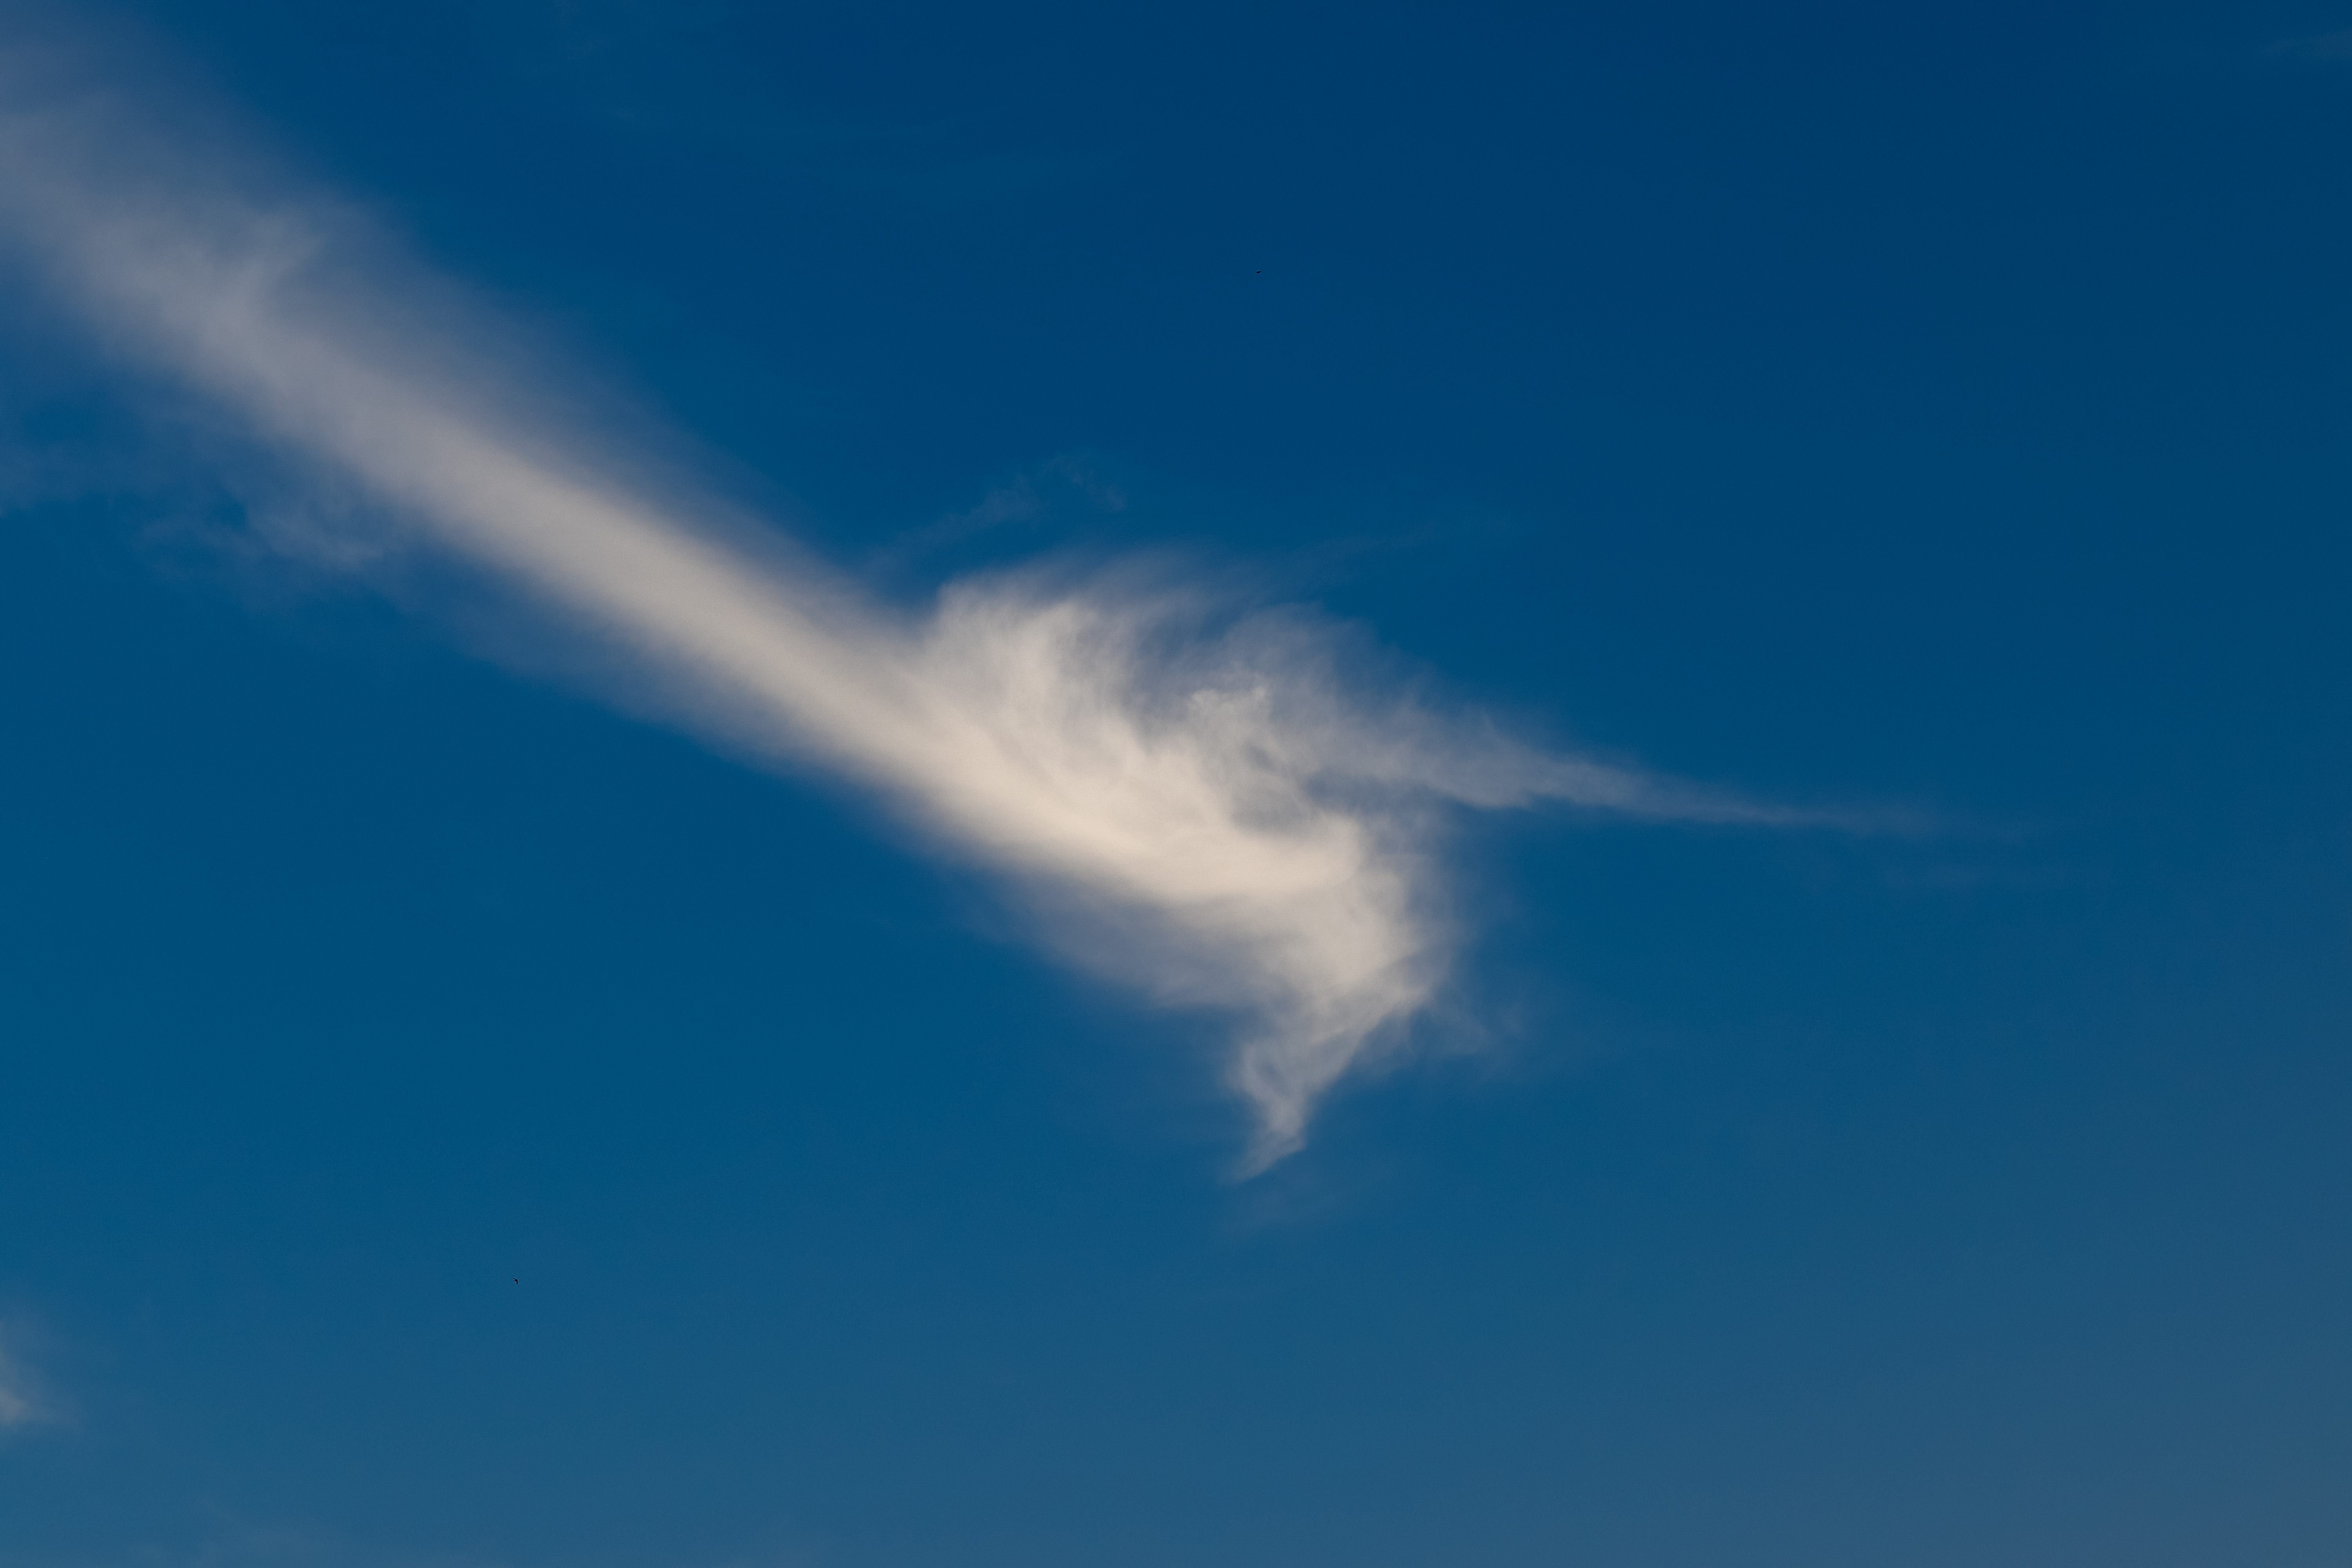
sky, cloud, blue, daytime, atmosphere, atmospheric phenomenon, azure, calm, meteorological phenomenon, cumulus, horizon, sunlight, space, electric blue